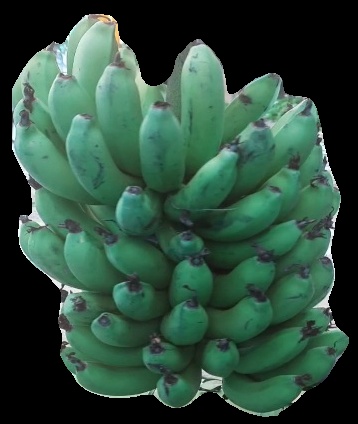
Variety: pachbale
Grade: grade2